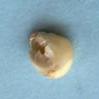
Maize quality: Bad